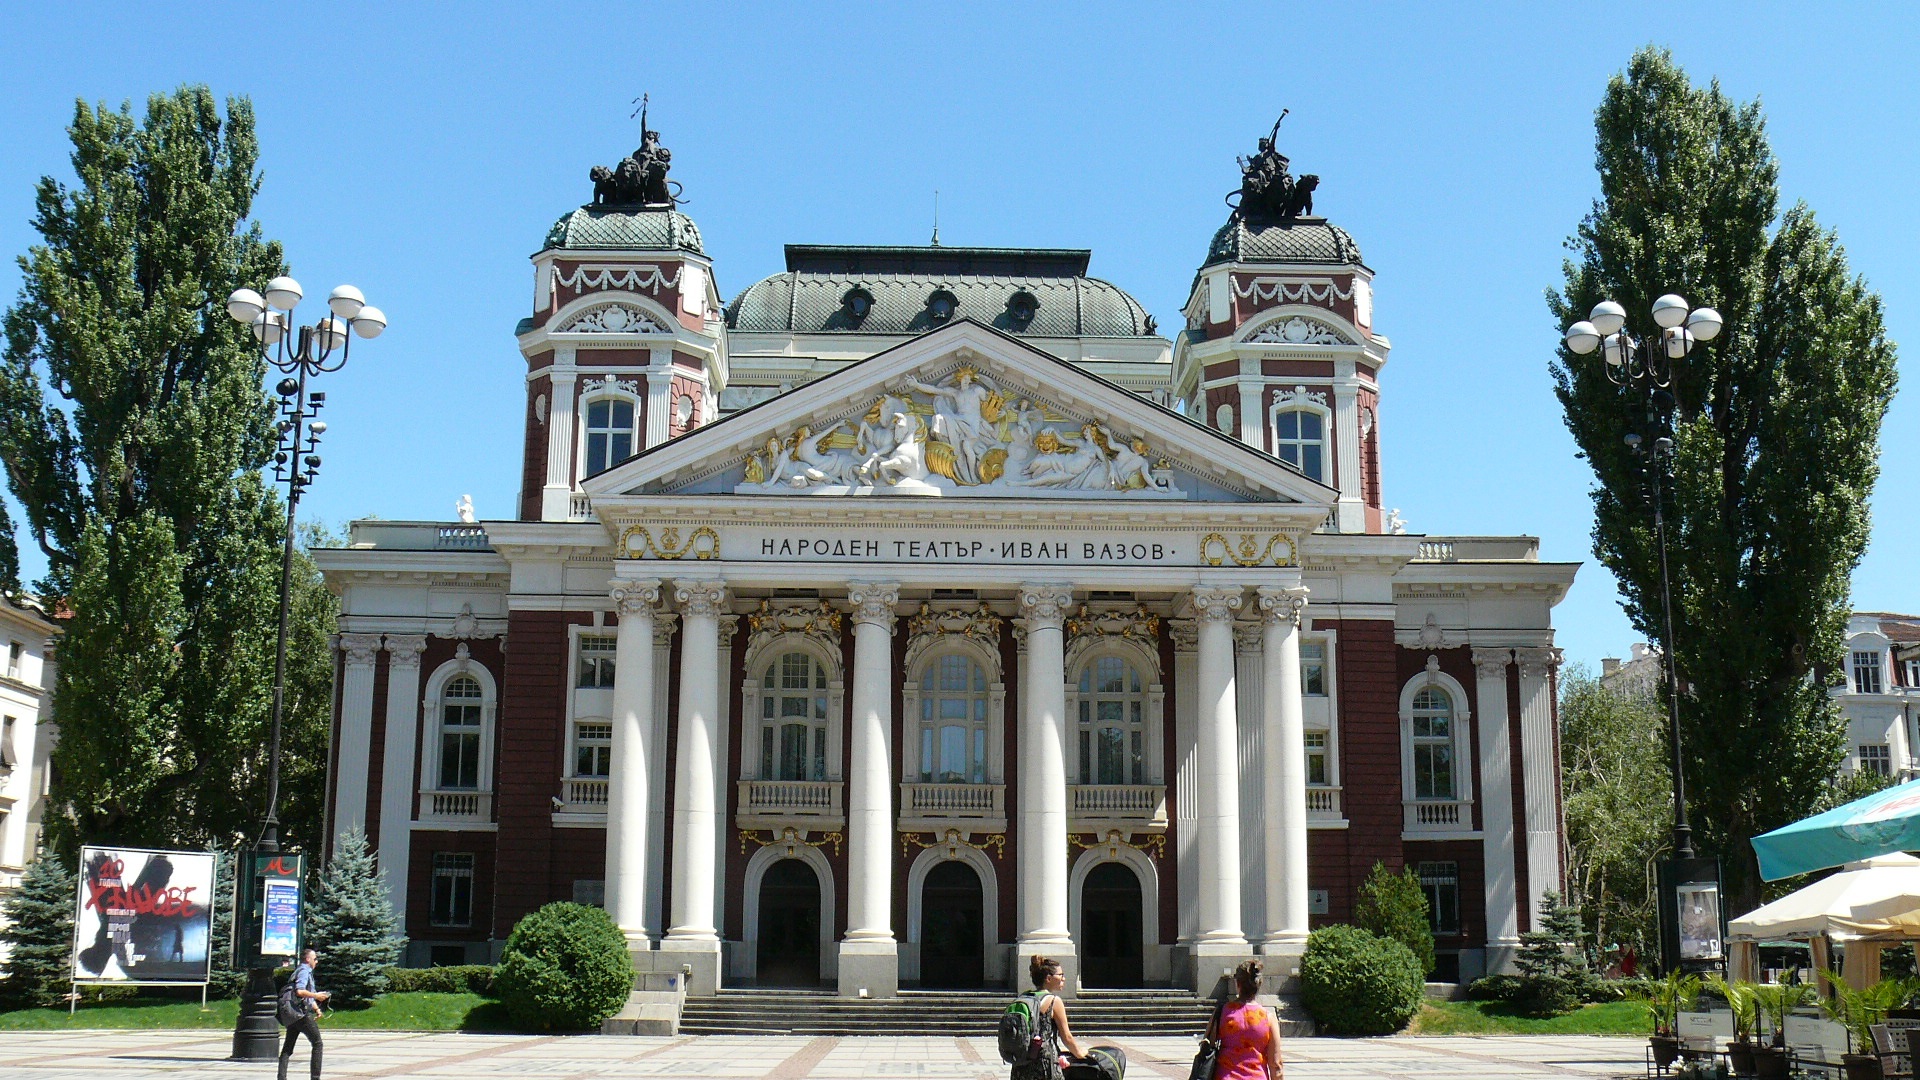
architecture, building, palace, downtown, plaza, landmark, facade, tourist attraction, estate, courthouse, bulgaria, sofia, national theatre, classical architecture